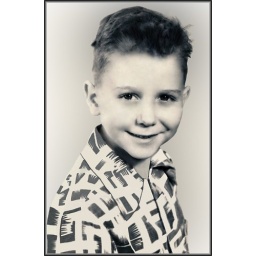
This is a 50 year old picture restored in black and white .